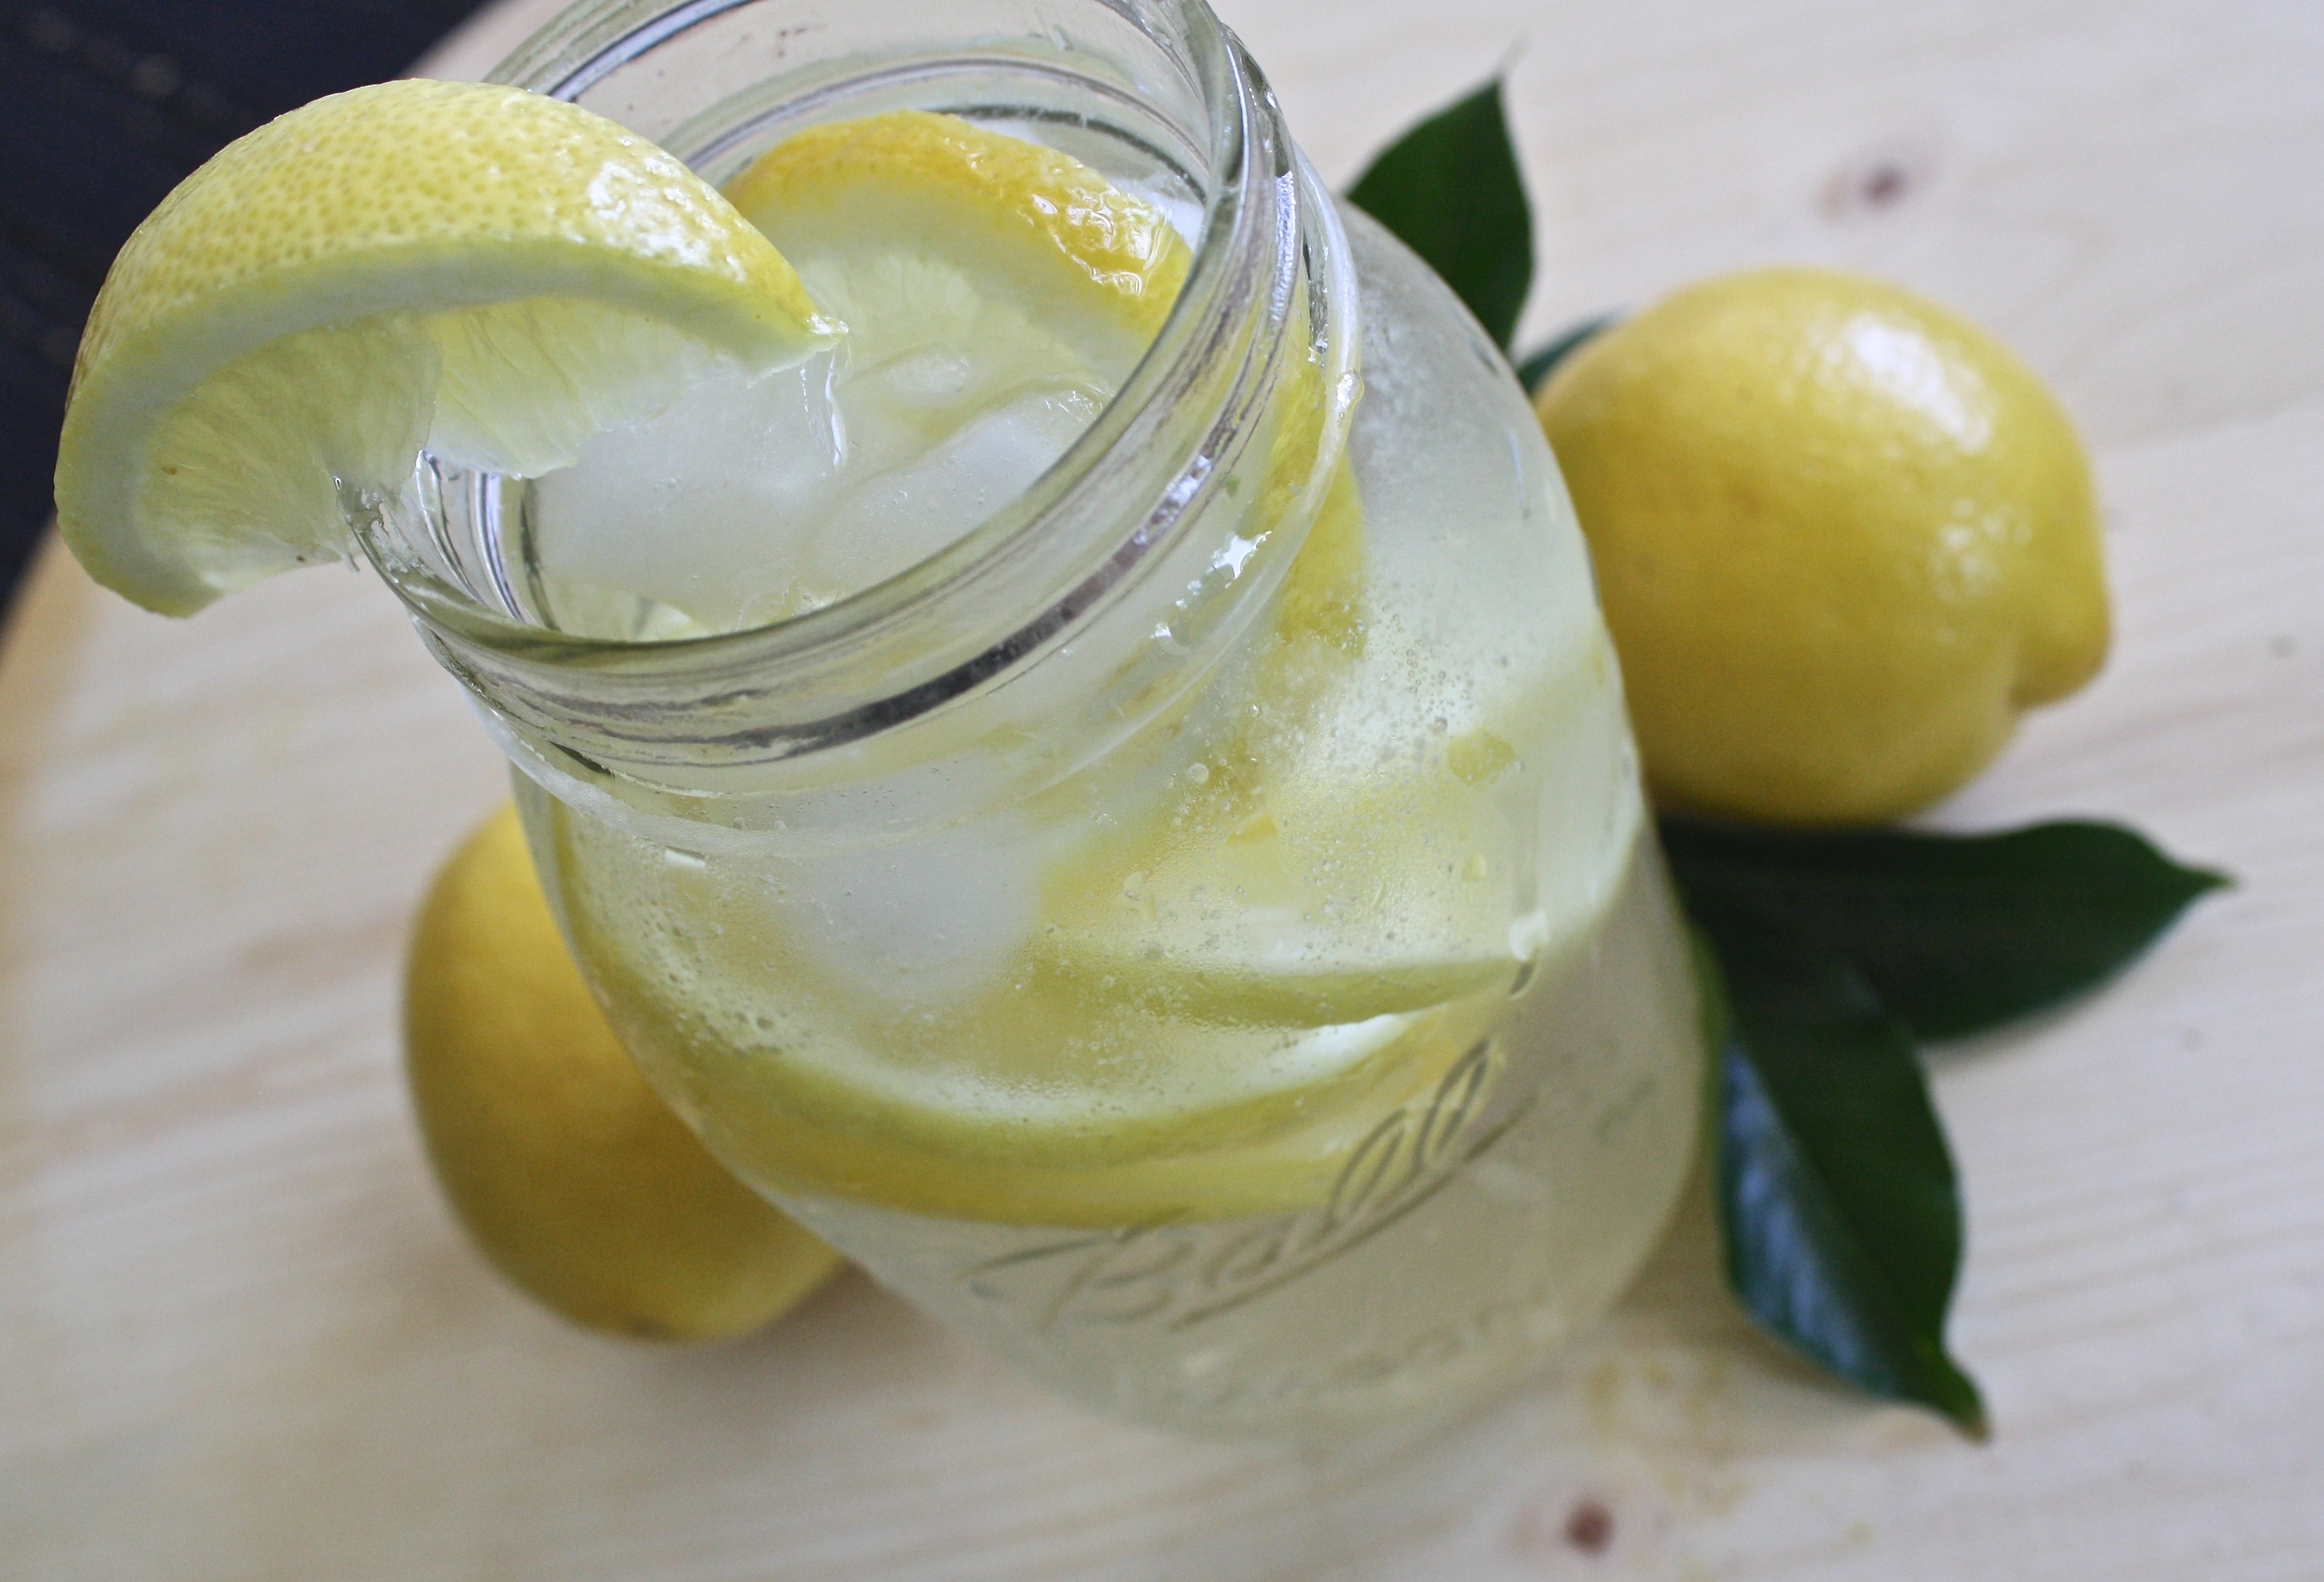
water, nature, cold, liquid, plant, fruit, leaf, glass, summer, ice, food, produce, fresh, lemonade, drink, yellow, healthy, lemon, freshness, lime, juice, refreshment, liqueur, diet, refreshing, citrus, drink water, flowering plant, glass of water, lemon water, land plant, key lime, meyer lemon, limeade